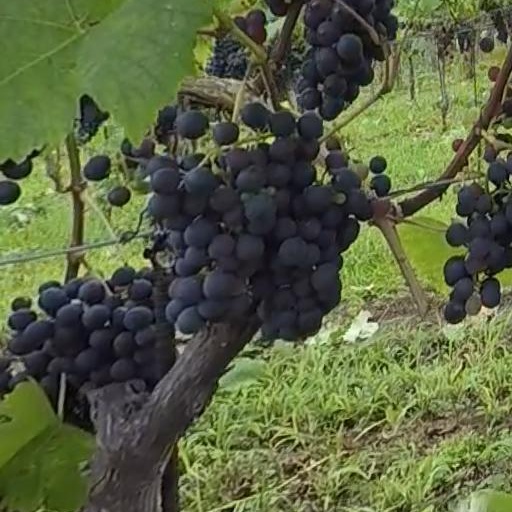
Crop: grape